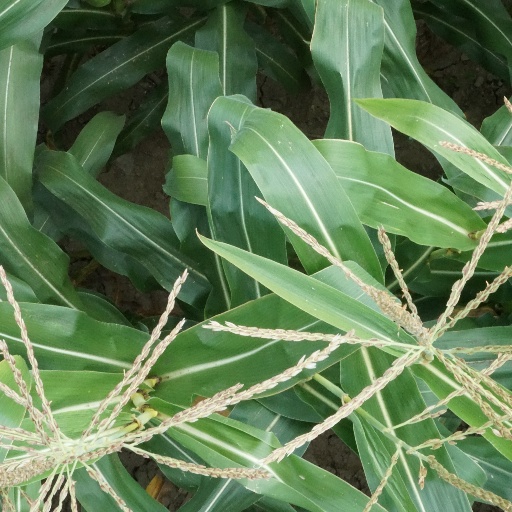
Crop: maize; corn